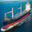
Label: ship